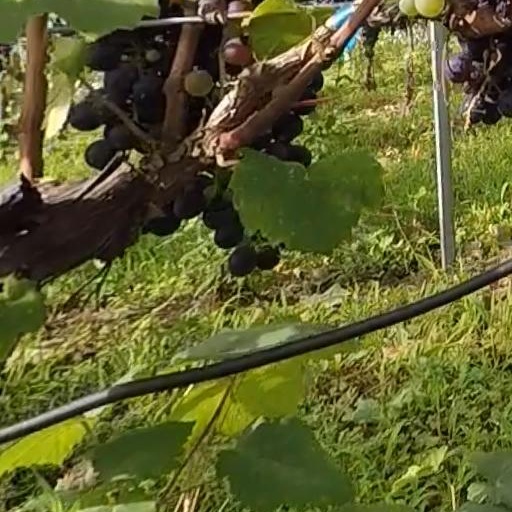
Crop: grape